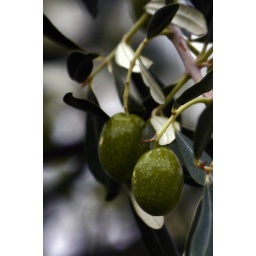
Olives on an olive tree which grew in front of my friend's house in Faliraki, Rhodes.